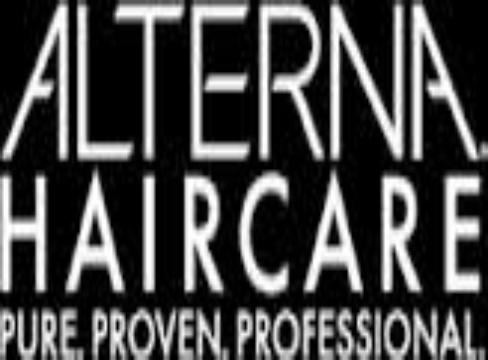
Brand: Alterna Haircare
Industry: Necessities